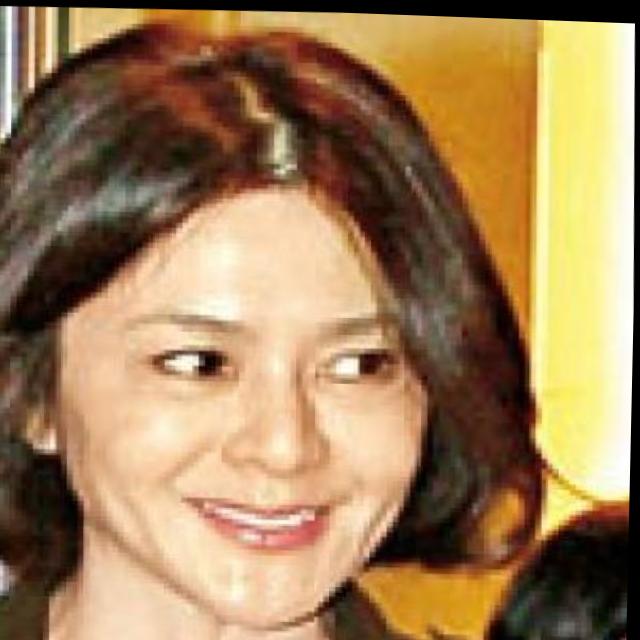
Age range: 21-44